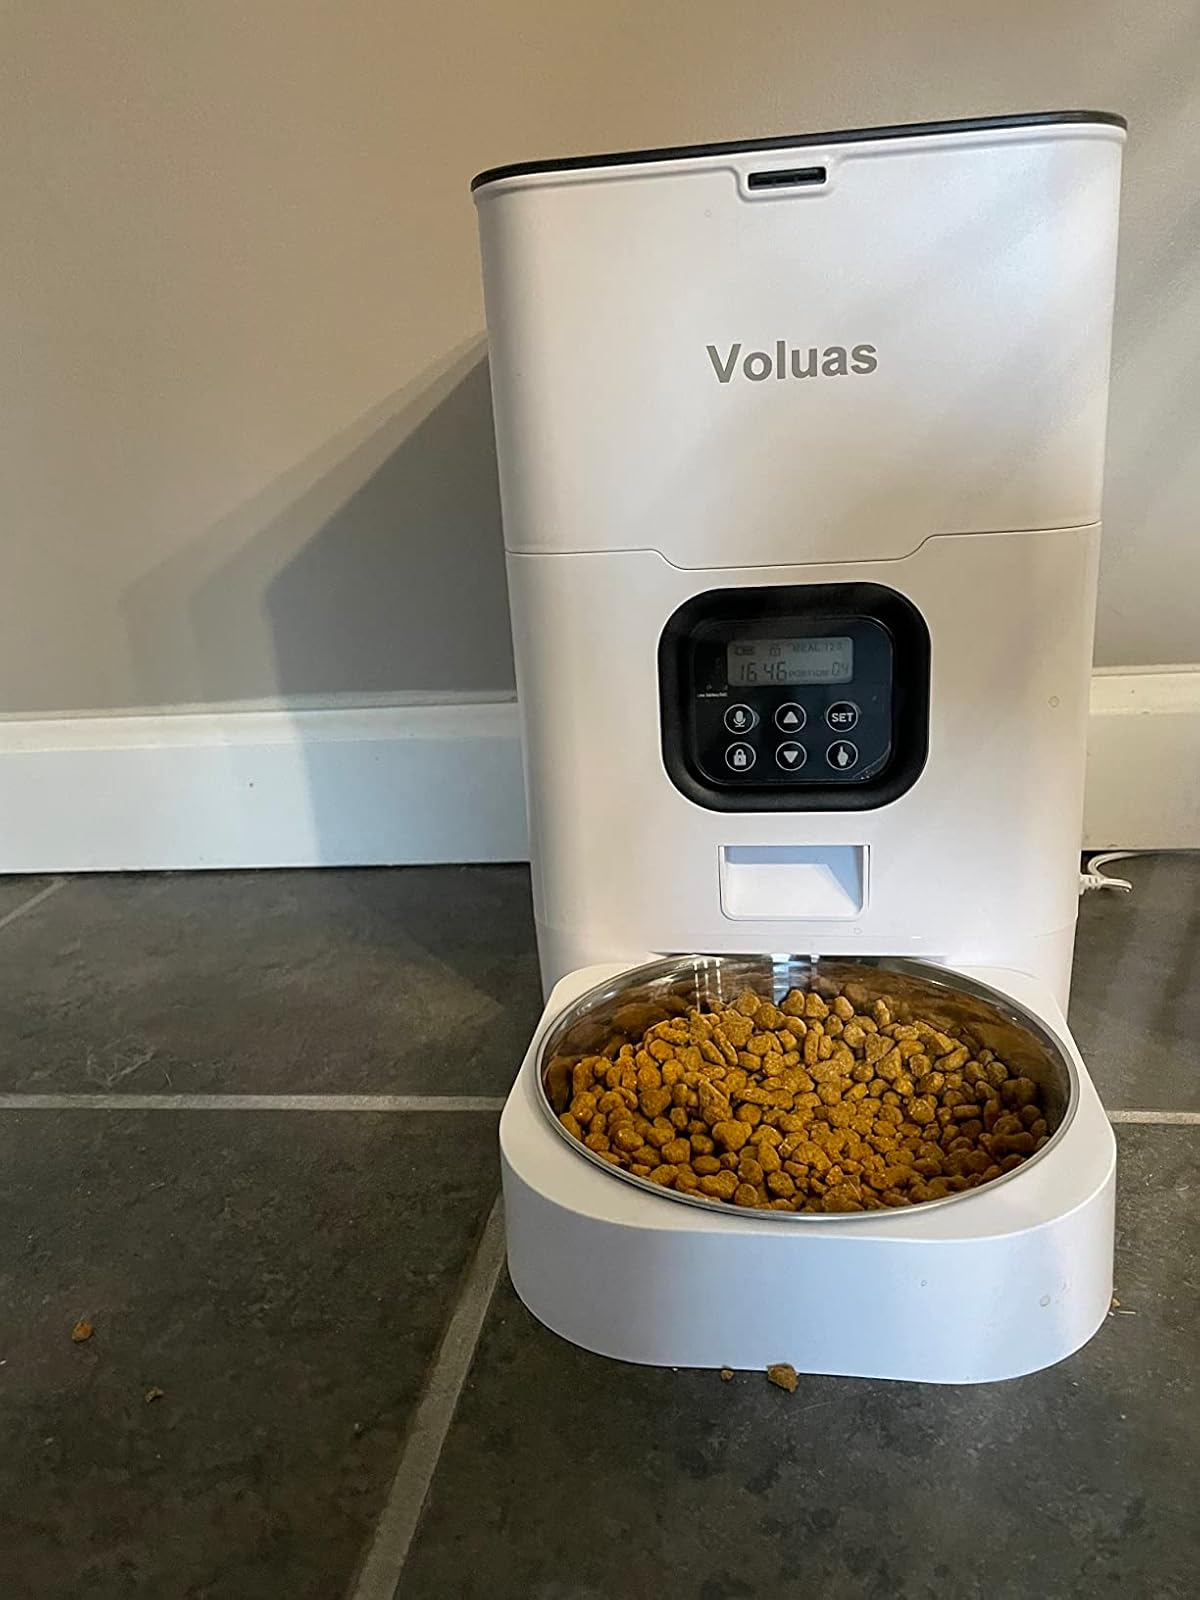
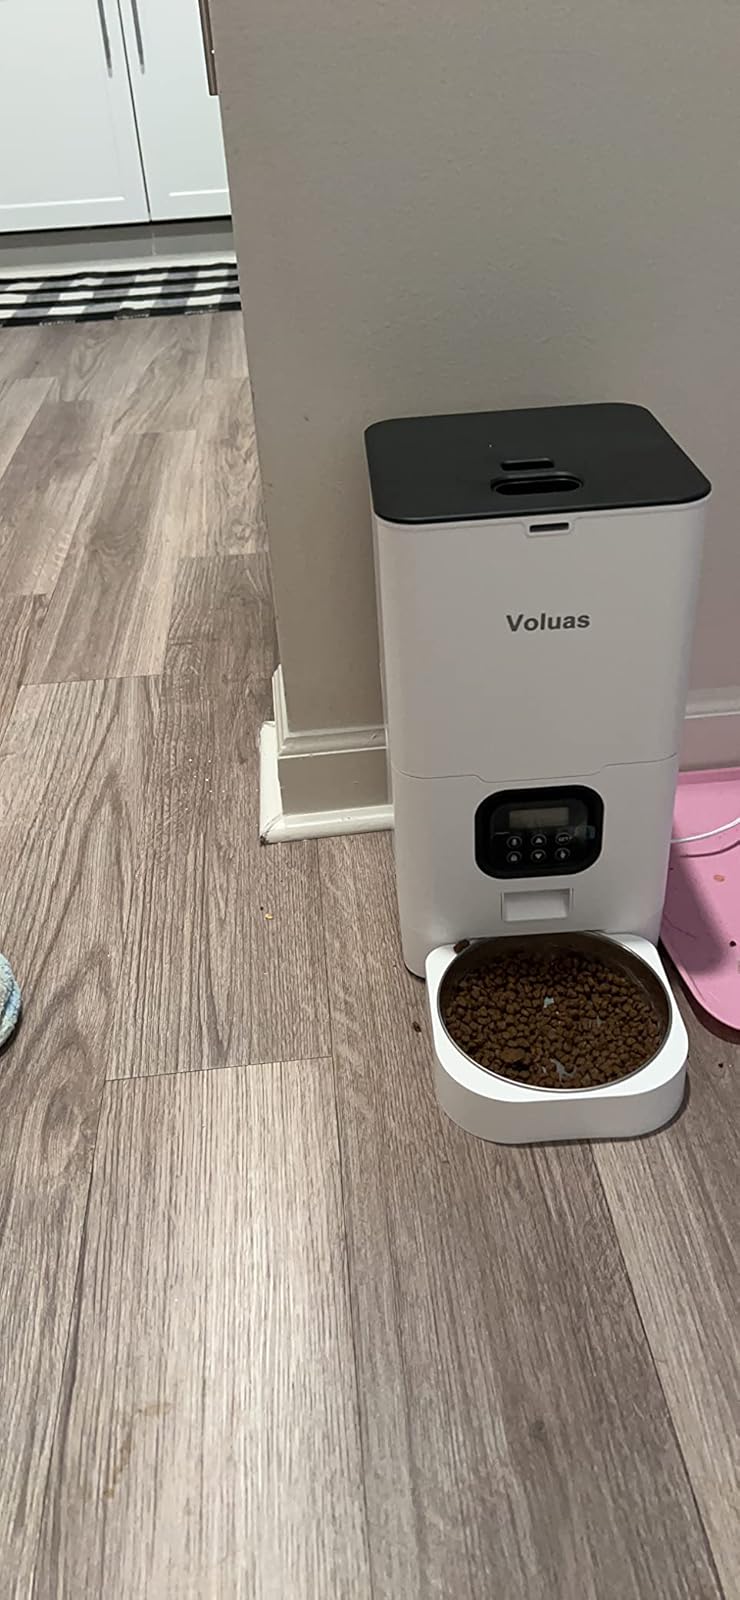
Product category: items_feeder
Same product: yes